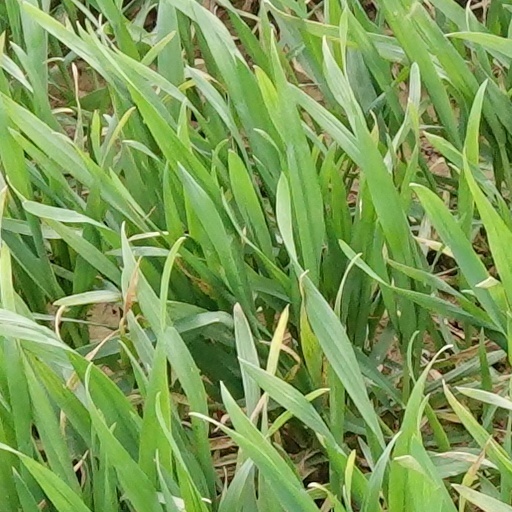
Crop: wheat